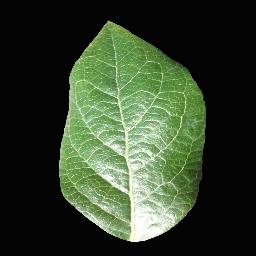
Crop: blueberry
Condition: healthy